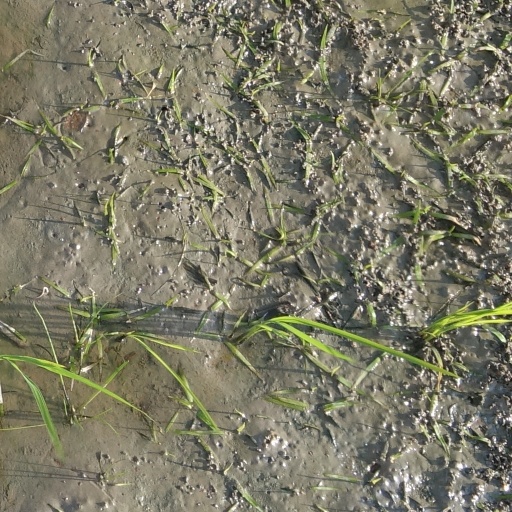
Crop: rice